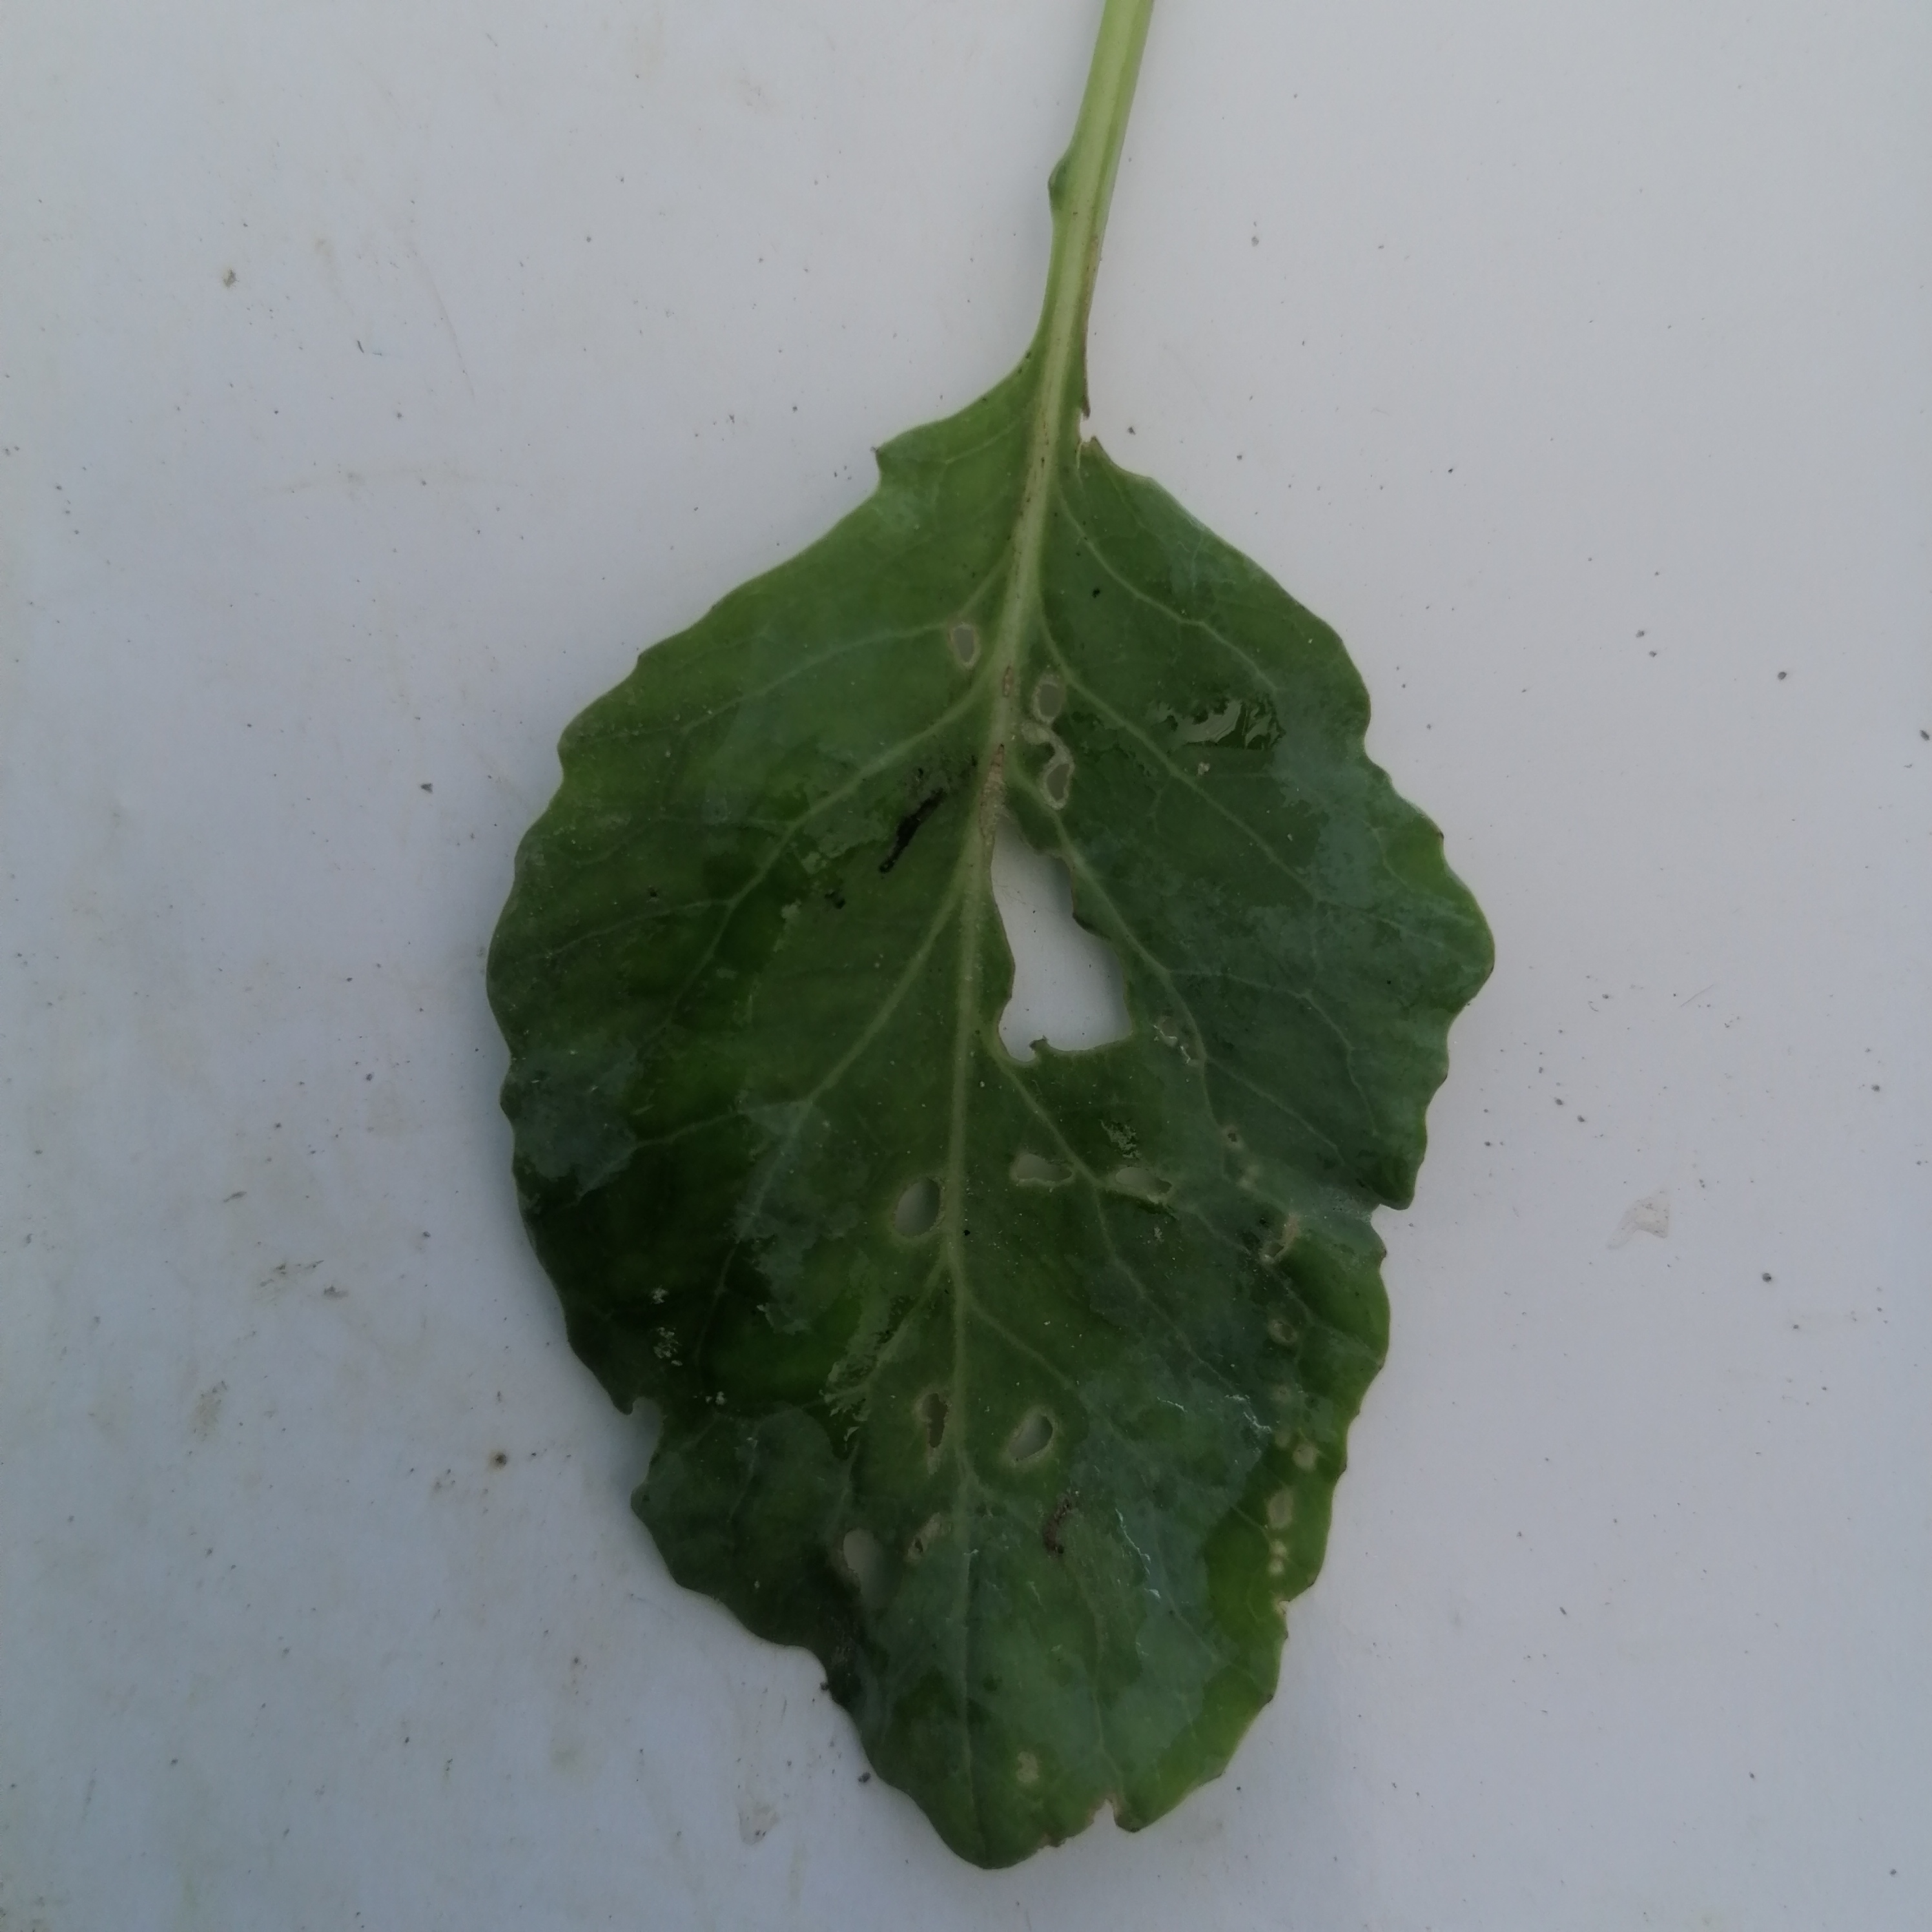
Label: Insect Hole